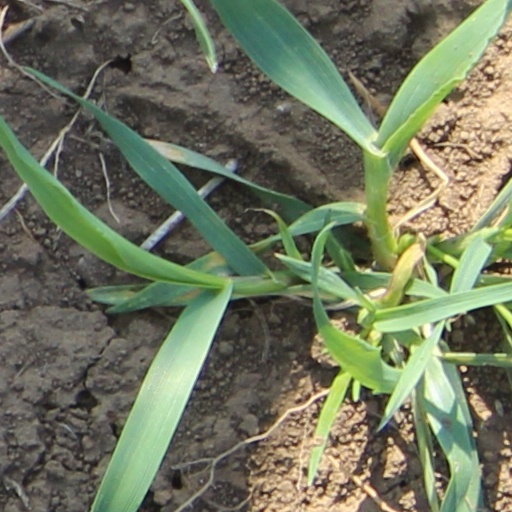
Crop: wheat